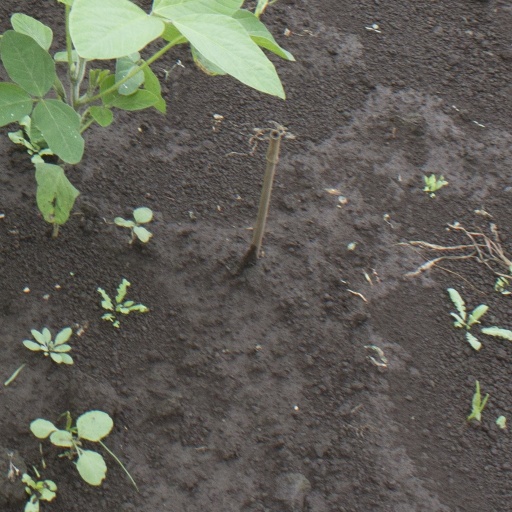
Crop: soybean